Culture of Allentown, Pennsylvania

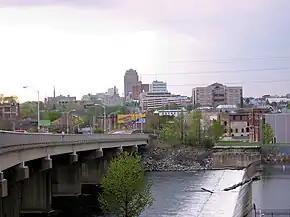
Allentown, the largest city in the Lehigh Valley, third-largest city in Pennsylvania, and county seat of Lehigh County, in May 2010

The culture of Allentown, Pennsylvania dates back to the early 18th century settlement of the city and the surrounding Lehigh Valley, which was then part of the Province of Pennsylvania, one of the original Thirteen Colonies, by German immigrants almost exclusively affiliated the Lutheran, Moravian, and Reformed faiths, three of the most prominent Protestant denominations.